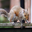
Label: squirrel